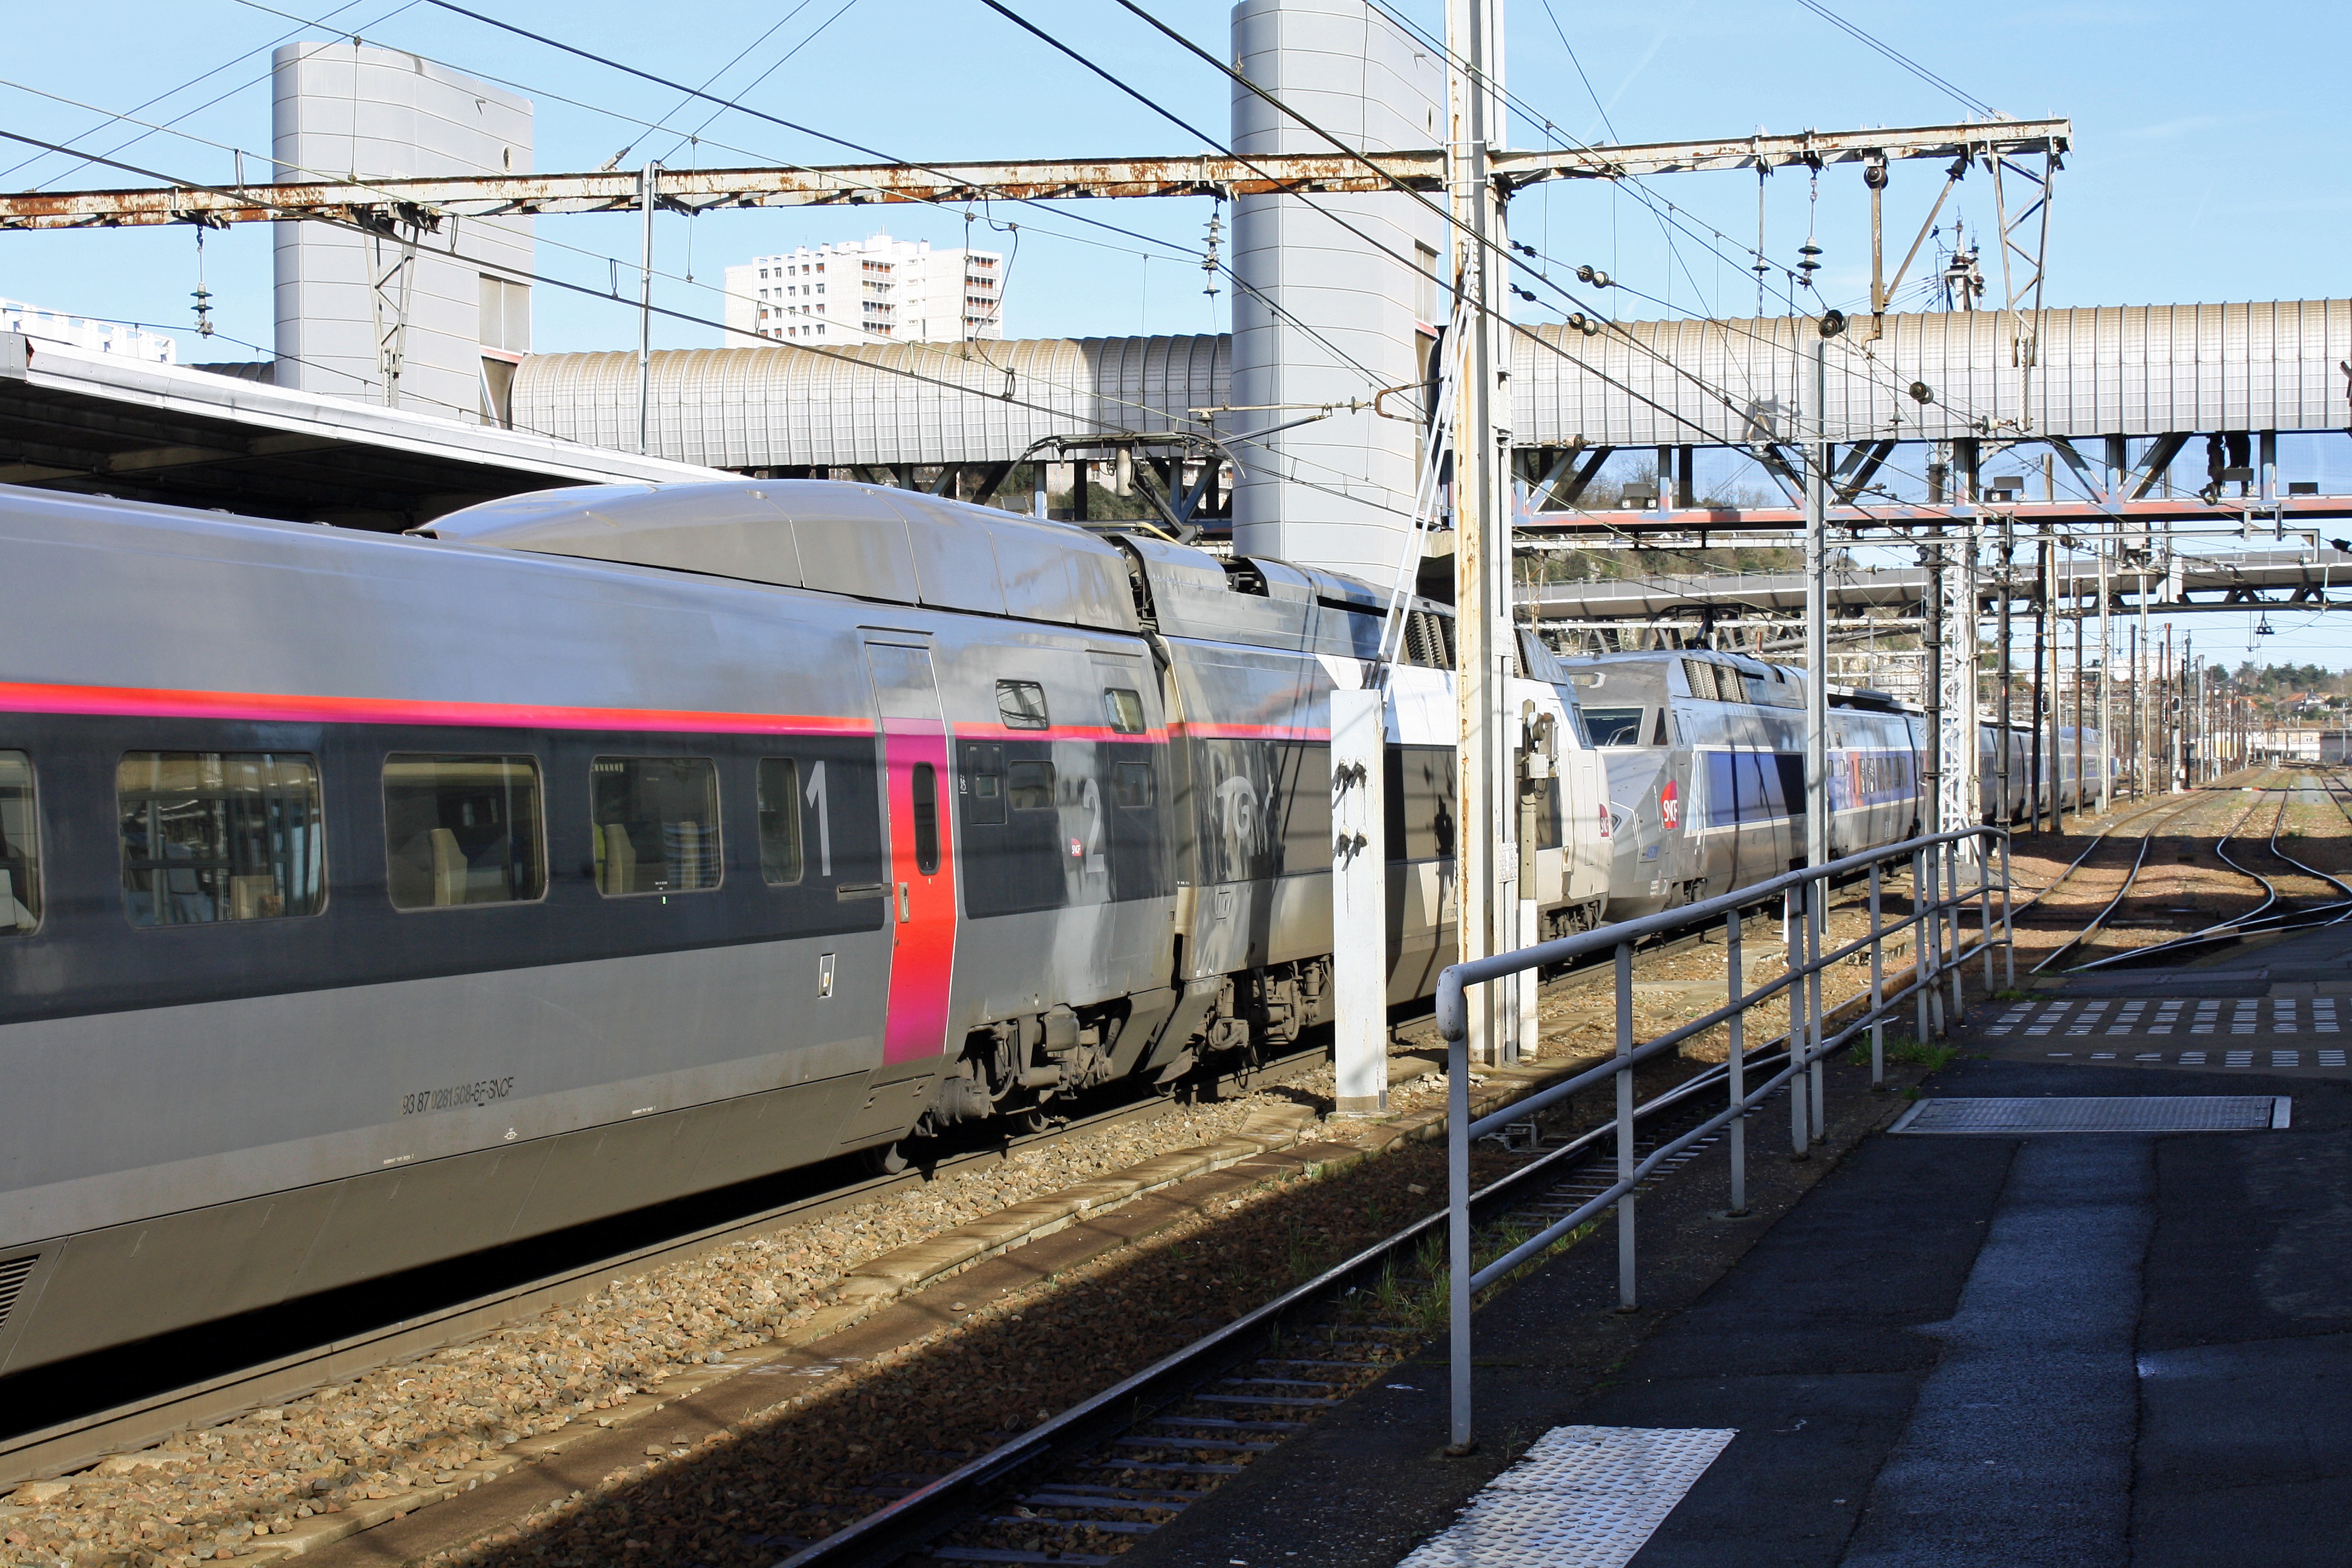
track, railway, railroad, rail, urban, train, travel, commute, metro, transit, transportation, transport, vehicle, journey, train station, platform, electricity, public transport, commuting, locomotive, destination, passenger, rail transport, tgv, land vehicle, rolling stock, metropolitan area, railroad car, passenger car, high speed rail